178th Wing

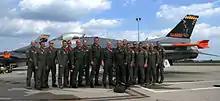
Pilots from the 178th FW gather in front of F-16C Block 30, AF Ser. No. 86-0364 from the 162nd FS on 30 July 2010 in Springfield, Ohio. It is the last time these pilots would fly together here at Springfield.

Under the 2005 Base Closure and Realignment Commission (BRAC), a decision came down that the parent 178th Fighter Wing would lose its sixteen F-16s and ultimately convert to a drone squadron. The Springfield aircraft would be distributed to the 132d Fighter Wing, Iowa Air National Guard, Des Moines IAP ANGS, IA (nine aircraft); the 140th Wing, Colorado Air National Guard, Buckley AFB, CO (three aircraft) and 149th Fighter Wing, Texas Air National Guard, Lackland AFB/Kelly Field, TX (four aircraft). It was later revealed that the decision may have been a mistake as the 2005 BRAC decision did not take into account that the 162d FS was indeed a training squadron, however the decision stood.